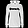
Label: Pullover